United States building energy codes

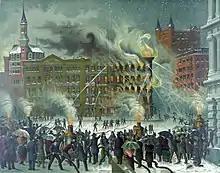
Depiction of New York World Building fire in New York City in 1882.

United States building energy codes are a subset of building codes that set minimum requirements for energy-efficient design and construction for new and renovated buildings. The intent of these energy codes is to moderate and reduce energy use and emissions throughout the lifetime of a building. Energy code provisions may include various aspects of building design and construction, such as: HVAC systems, building envelope, electrical, and lighting systems. There are building energy codes for both commercial and residential buildings. However, just as the United States does not have a national building code, it also does not have a national building energy code; rather, state, and local governments choose to adopt—and potentially revise—national model energy codes and standards. Consequently, building energy codes, and building codes in general, vary between states and jurisdictions.